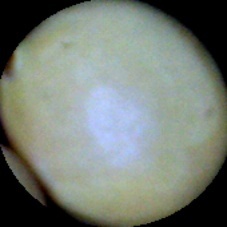
Label: Immature